2022 French Grand Prix

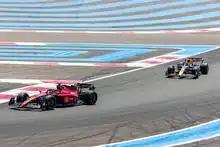
Charles Leclerc leading Max Verstappen before his crash on lap 18

Prior to the race, some teams worried that the high temperatures may overheat the power unit or tyres. The race started at 15:00 local time (CEST) on 24 July and was contested over 53 laps. Charles Leclerc maintained his first position into turn one, from Max Verstappen. Lewis Hamilton jumped Sergio Pérez and attempted to challenge Verstappen, but could not complete a move. Esteban Ocon and Yuki Tsunoda collided at turn eight. Both were able to carry on initially, though Tsunoda later retired due to damage received in the crash. Ocon was given a five-second time penalty by the FIA.